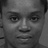
Emotion: neutral